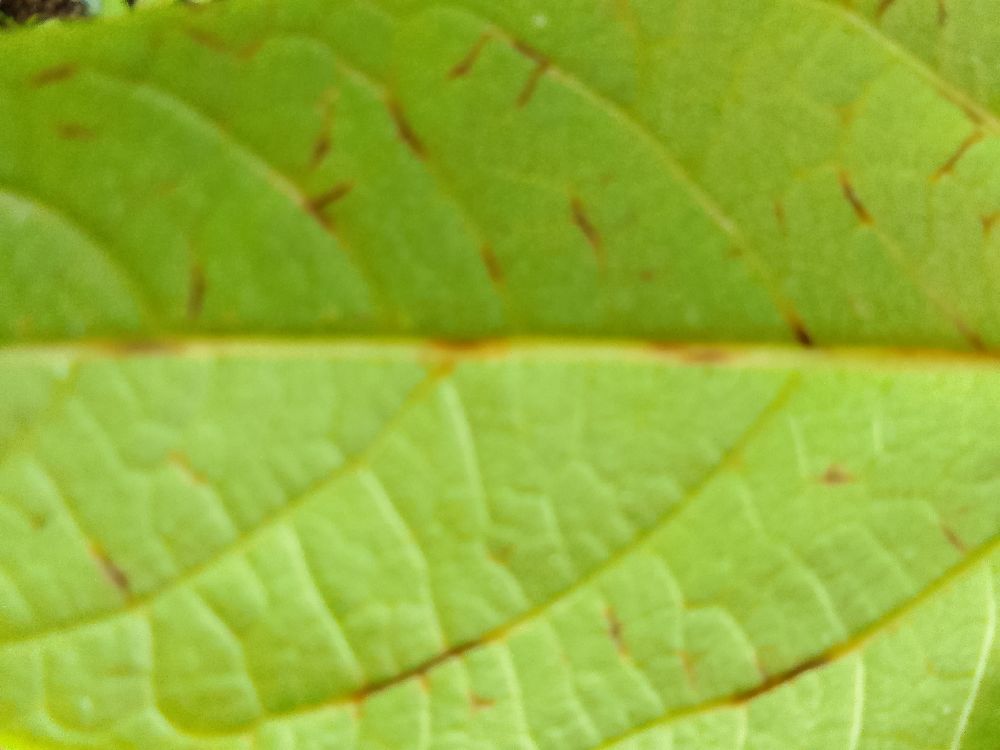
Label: anthracnose